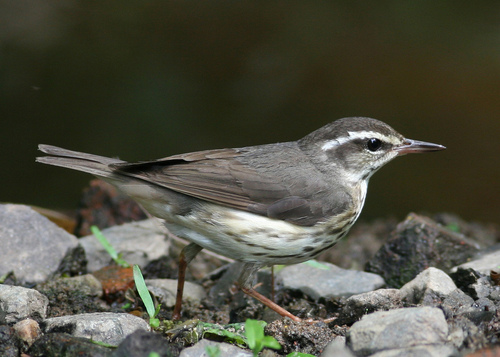
the black and white bird has black crown, back, white belly and breast and red tarsus and feet
this little bird has a white eyebrow, gray crown, and speckled breast.
this is a gray and white bird with a gray crown and a white belly
this bird has a white throat, breast, belly and abdomen with lots of brown patches all over.
a small bird with long pointed bill, with white eyebrow and white breast.
this bird has feathers that are grey and has a black bill
this bird has wings that are black and has a white belly
this bird has brown wings and a white stripe over its eye.
a small gray bird with a white breast and short pointed beak.
this bird is mostly grey with a white stripe on its face and grey and white speckling on the rest of its body.
Species: Louisiana Waterthrush